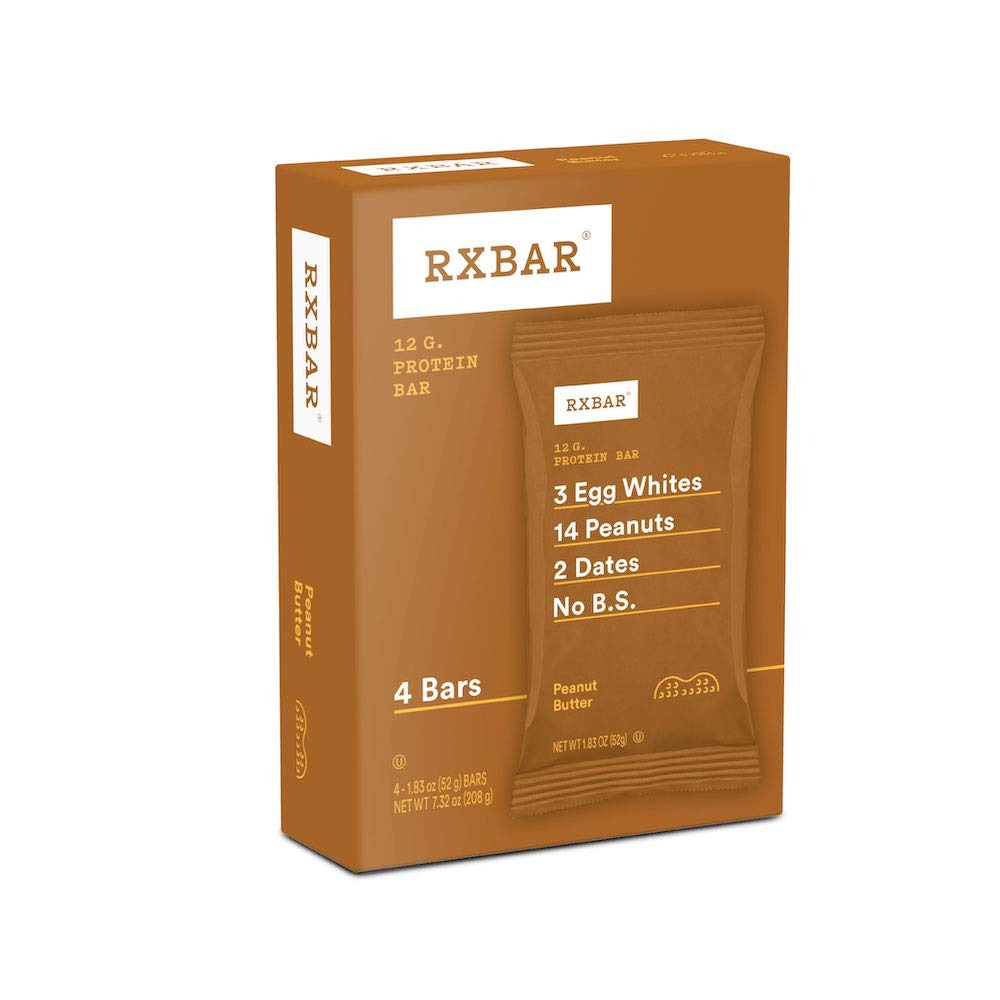
Item Name: RXBAR, Peanut Butter, Protein Bar, 1.83 Ounce (Pack of 4), High Protein Snack, Gluten Free
Bullet Point 1: RXBARs are whole food protein bars made with egg whites, dates, nuts and natural ingredients to provide added taste and texture. The perfect protein snack bar
Bullet Point 2: Each box contains 4 high-protein bars. Perfect for on the go snacking, breakfast, pre workout, post workout, travel snack, summer snacking or anytime you are looking for a clean ingredient snack bar
Bullet Point 3: No added sugar, gluten free, dairy free, no soy, no artificial flavors, no preservatives, no fillers, non GMO, kosher
Bullet Point 4: Unlike other energy bars or protein bars such as; Quest, Pure Protein, ONE Bars, Clif Bars, KIND Bars, Epic Bars select RXBAR flavors are Whole 30 compliant and perfect for a paleo friendly diet
Bullet Point 5: Looking for a keto bar or a snack you can eat on ketogenic diet. Check out our RX Nut Butter - A great keto diet snack. RX Nut Butter, almond butter and peanut butter varieties are packed full of protein and all natural fat sources.
Value: 7.32
Unit: Ounce

Price: 10.015